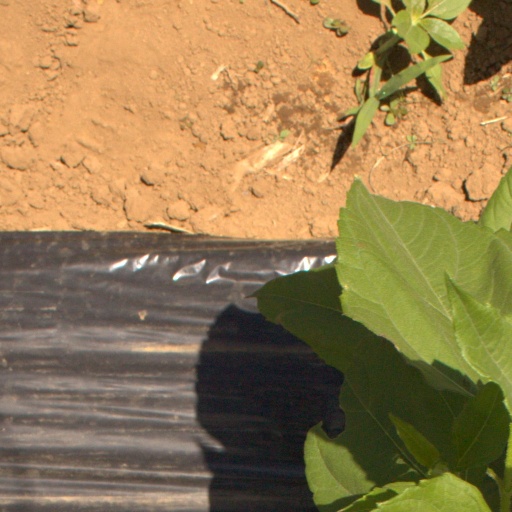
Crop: Jerusalem artichoke